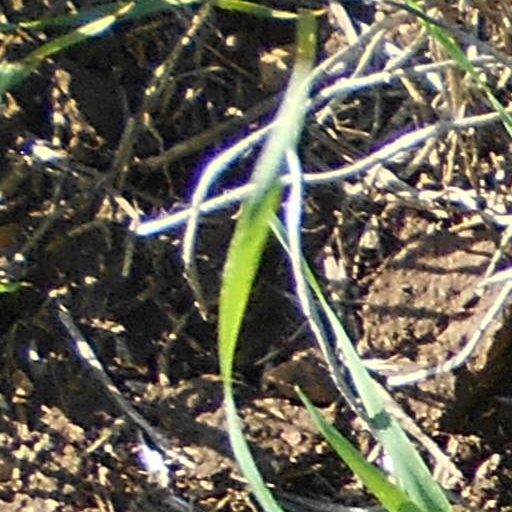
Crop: wheat